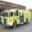
Label: truck